Environmental warfare

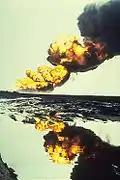
Bergan oil field fire during the Gulf War, 1991

Environmental warfare means waging warfare by means of deliberate environmental destruction or alteration, in order to repel enemy assault, as well as to hinder or injure the opponent or hamper the military supply-chain.